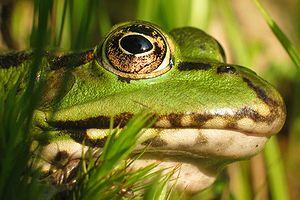
tête de grenouille verte (Rana esculenta)
La Grenouille verte ou la Grenouille comestible, Pelophylax kl. esculentus, est un amphibien qui résulte de l'hybridation entre les espèces suivantes : la Grenouille de Lessona, Pelophylax lessonae, et la Grenouille rieuse, Pelophylax ridibundus.